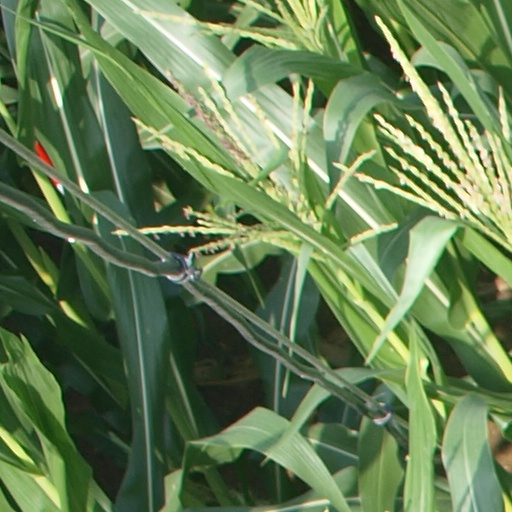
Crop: maize; corn